Borrowed scenery

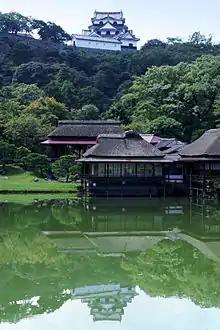
"Shakkei" example of Hikone Castle in the background of Genkyū Garden (玄宮園)

A garden that borrows scenery is viewed from a building and designed as a composition with four design essentials: 1) The garden should be within the premises of the building; 2) "Shakkei" requires the presence of an object to be captured alive as borrowed scenery, i.e. a view on a distant mountain for example; 3) The designer edits the view to reveal only the features they wish to show; and 4) The borrowed scenery is linked with and reflects the foreground of the garden.